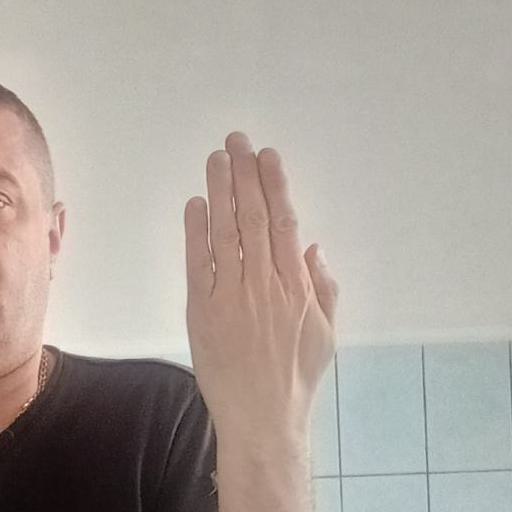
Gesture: stop_inverted